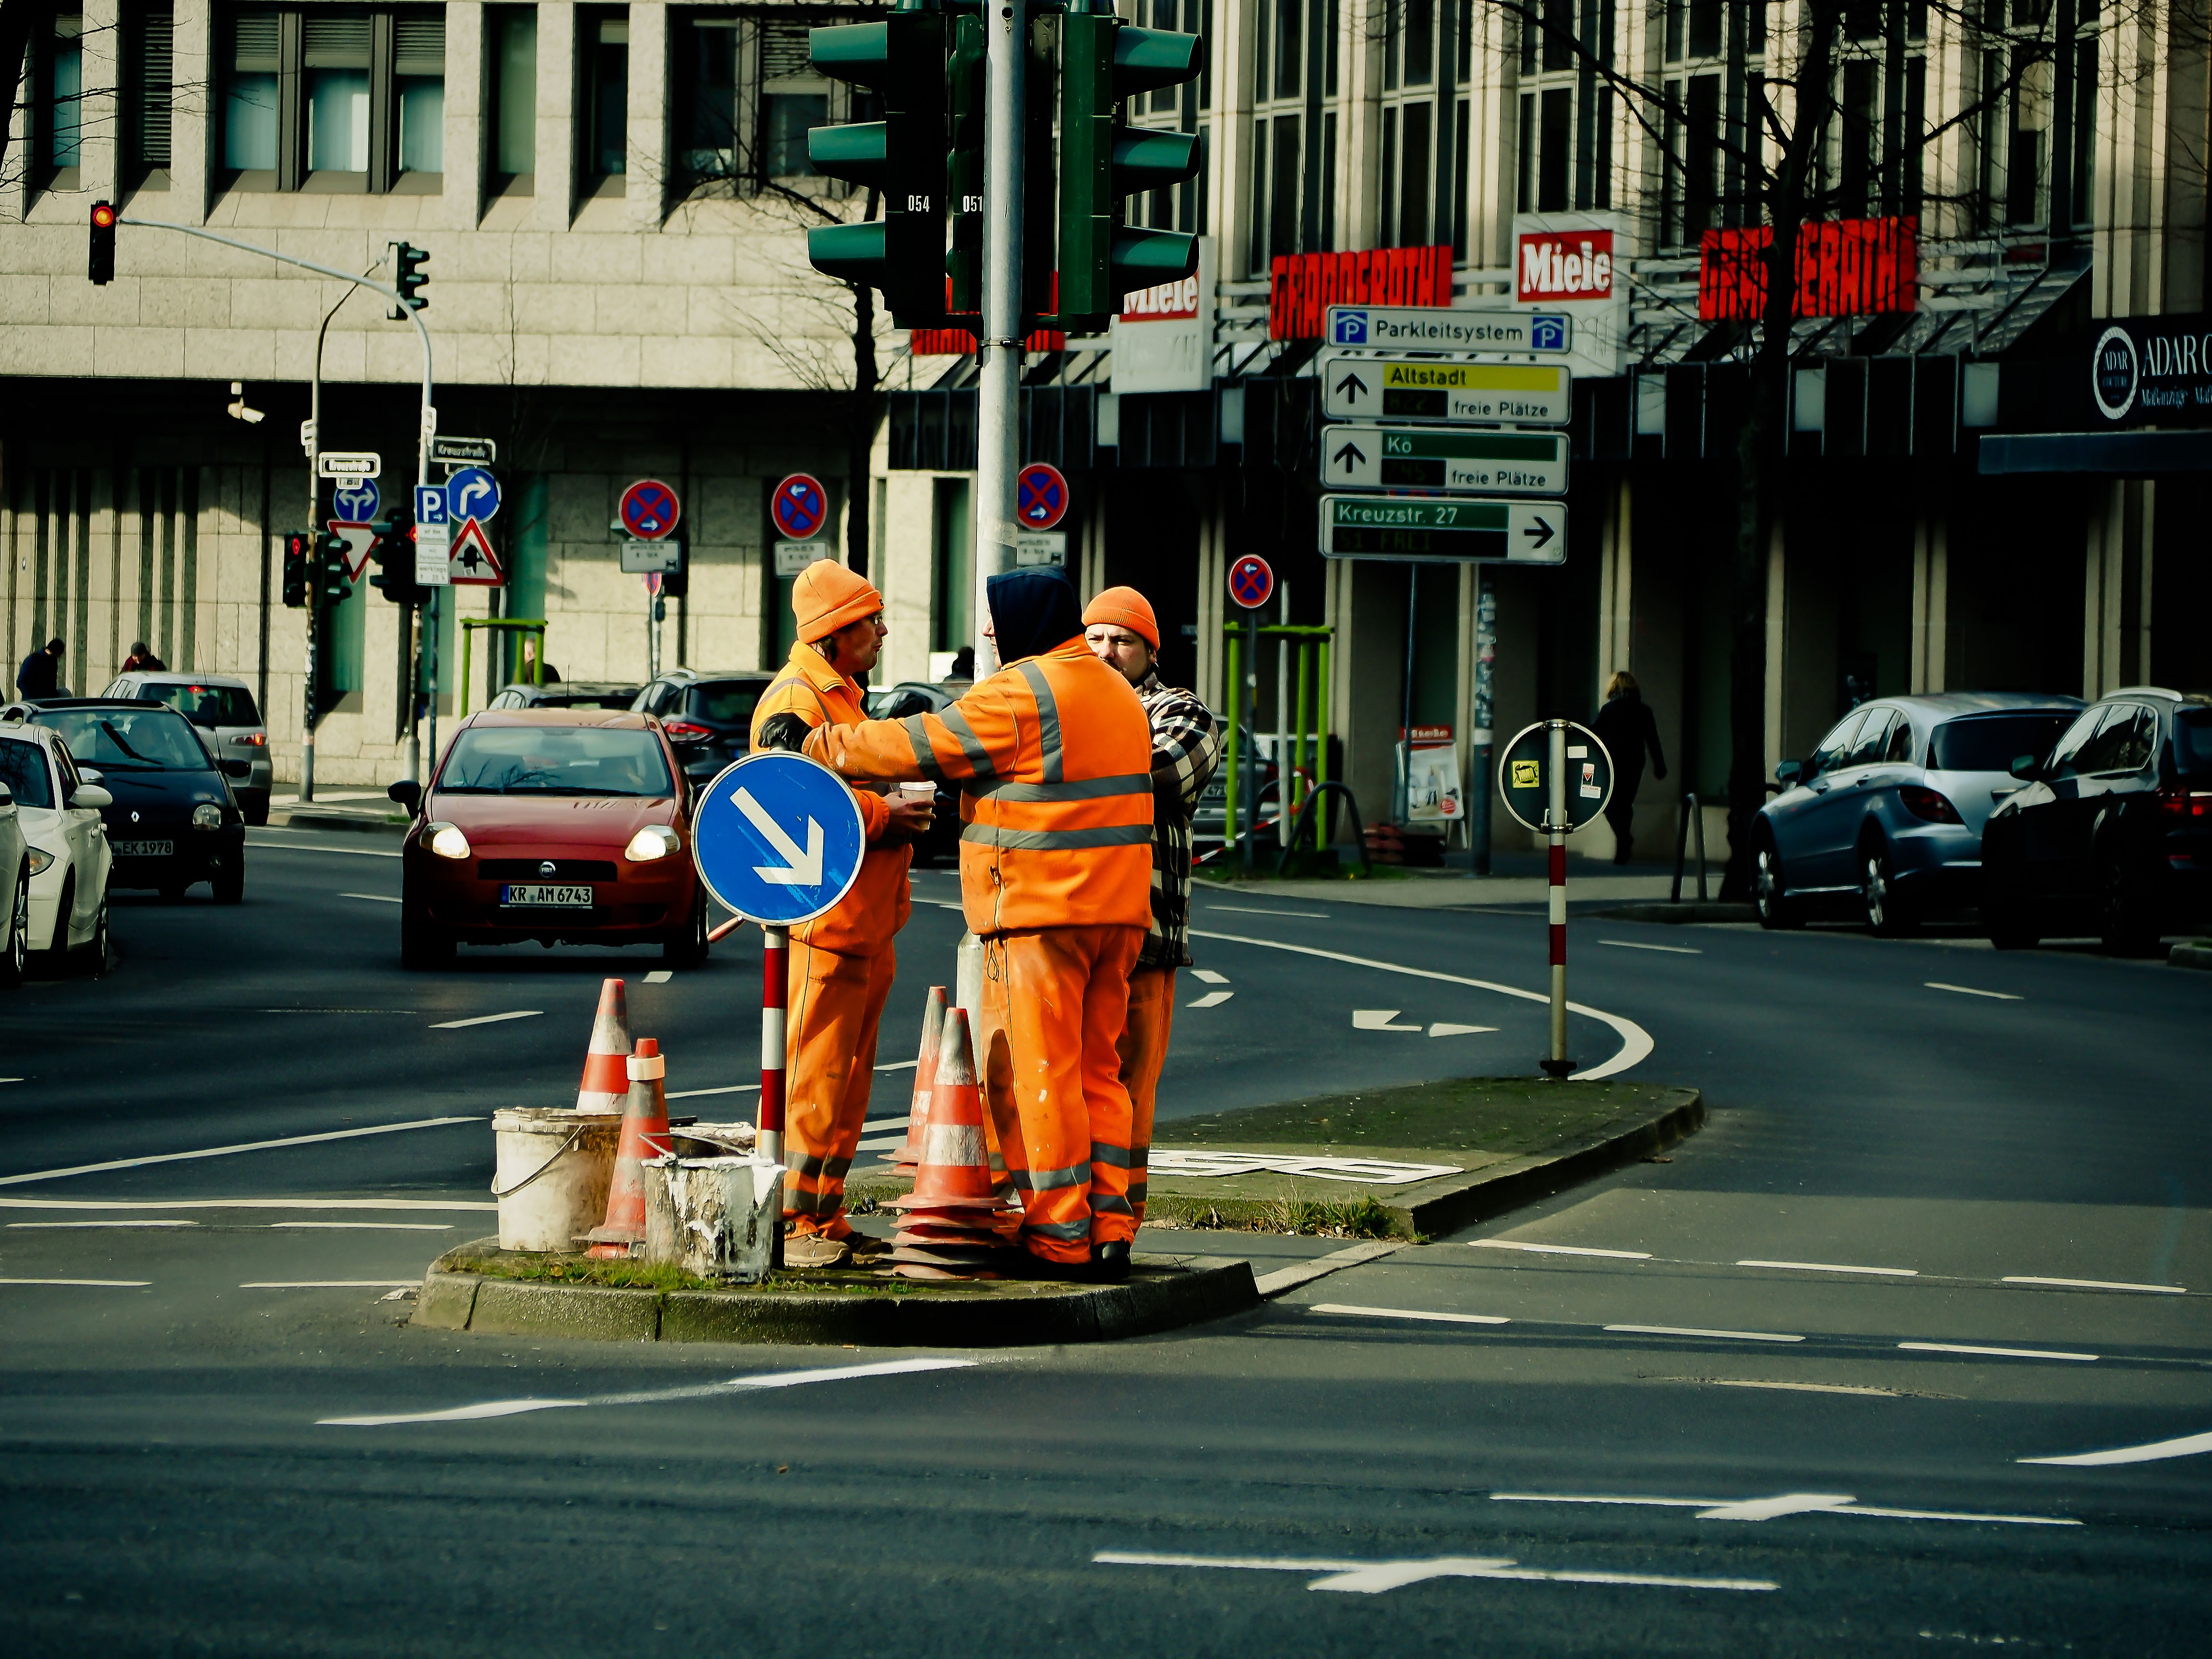
work, pedestrian, road, traffic, street, city, urban, vehicle, color, lane, infrastructure, site, workers, screenshot, road construction, road works, pedestrian crossing, urban area, road workers, elimination